HMAS Wyatt Earp

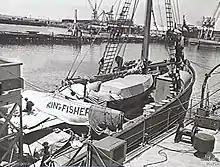
Preparations for sailing for Antarctica from Williamstown, Victoria, 19 December 1947

In February 1947, the Scouts Association was notified by the Department of the Navy that the Federal Government was considering renewing Antarctic exploration. The Association was requested to return the vessel, which was inspected to determine her suitability for conversion to an Antarctic exploration vessel. The conversion was approved, and in June 1947, prior to her impending voyage to the Antarctic, it was decided to recommission the ship under the name she had used during her previous visits to the Antarctic with explorer Lincoln Ellsworth. The ship was recommissioned on 17 November 1947 at Port Adelaide as HMAS "Wyatt Earp". Following a visit by Antarctic explorer Sir Douglas Mawson, "Wyatt Earp" sailed for Williamstown, Victoria in early December for preparation and loading.